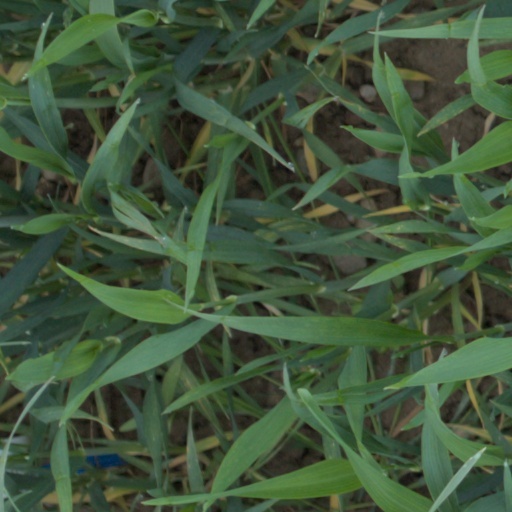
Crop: wheat